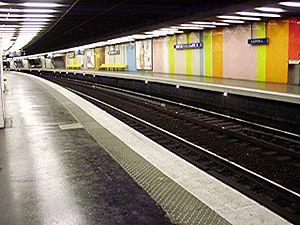
Gare de Saint-Germain-en-Laye, Yvelines, France (quais desservant les voies 1 et 2)
La ligne A du RER d'Île-de-France, plus souvent simplement nommée RER A, est une ligne du réseau express régional d'Île-de-France qui traverse d'est en ouest l'agglomération parisienne, avec plusieurs branches aux extrémités d'un tronçon central. Elle relie Saint-Germain-en-Laye, Cergy et Poissy à l'ouest, à Boissy-Saint-Léger et Marne-la-Vallée à l'est, en passant par le cœur de Paris.